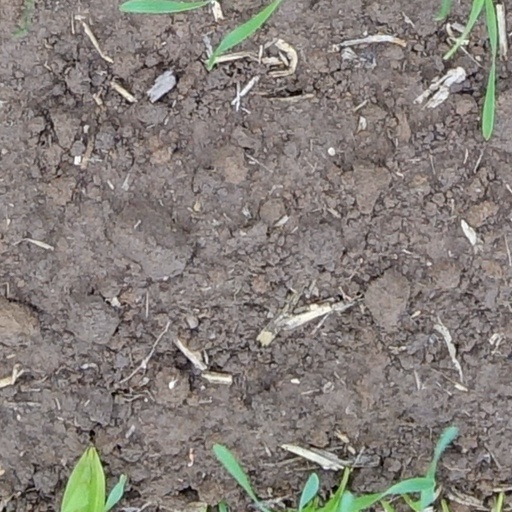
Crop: wheat